Voigtländer Vito

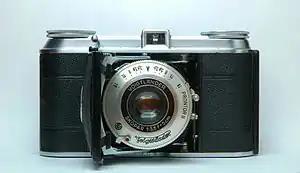
Post-war "Vito [I]" with "Skopar" 50 mm lens ("Tessar"-type) and Prontor shutter

The Vito and Vitomatic, Vitoret, and Vito Automatic were several related lines of 35 mm compact viewfinder and rangefinder cameras made by Voigtländer from the 1940s through the early 1970s, equipped with leaf shutters, similar in concept to and marketed against the competing Kodak Retina cameras manufactured by Kodak. All of these cameras were fixed-lens models; the models in the "Vito" line identified with Roman numerals were equipped with folding mechanisms and collapsible lenses for portability, while the others were rigid, non-folding cameras.